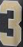
Number: 3